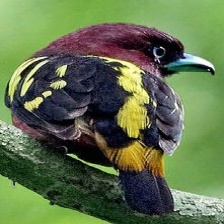
Species: BANDED BROADBILL
Scientific name: EURYLAIMUS JAVANICUS